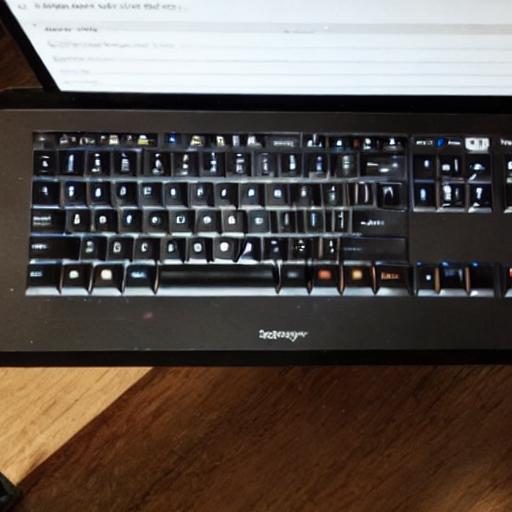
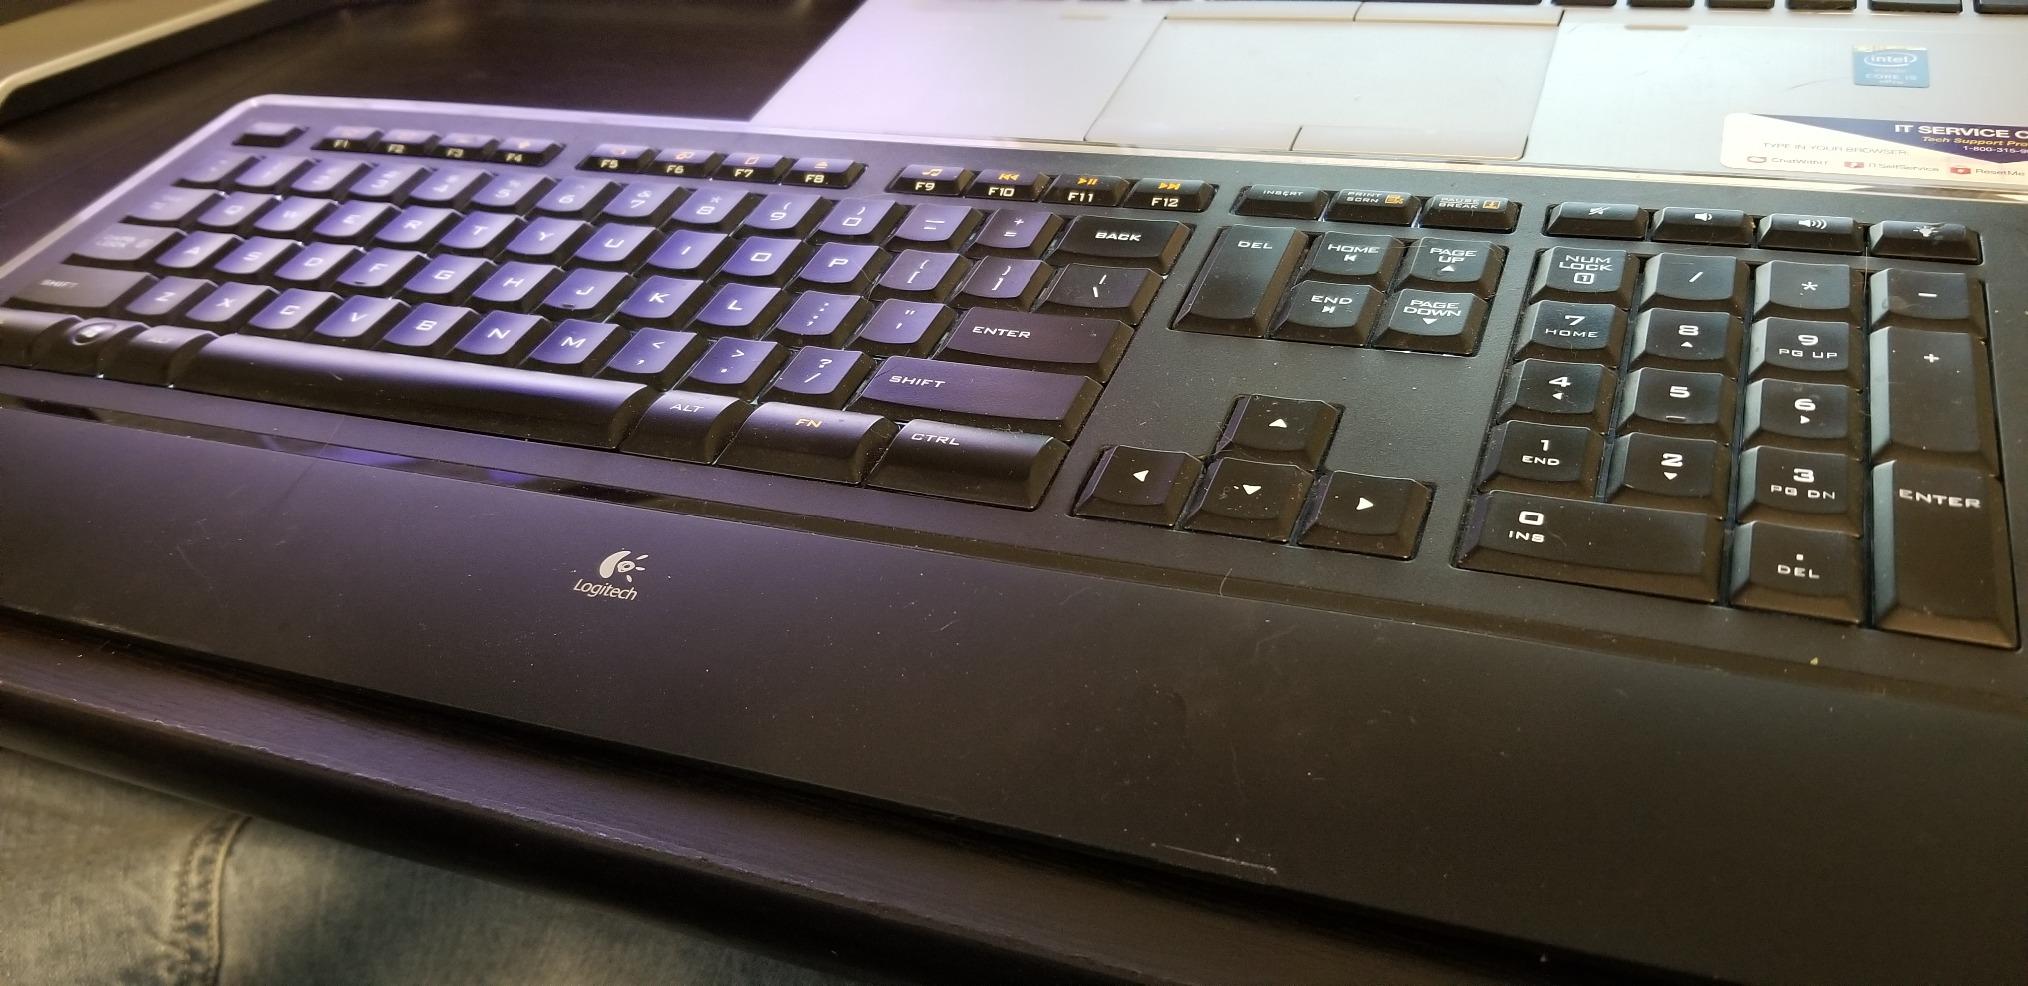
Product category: keyboard
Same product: no